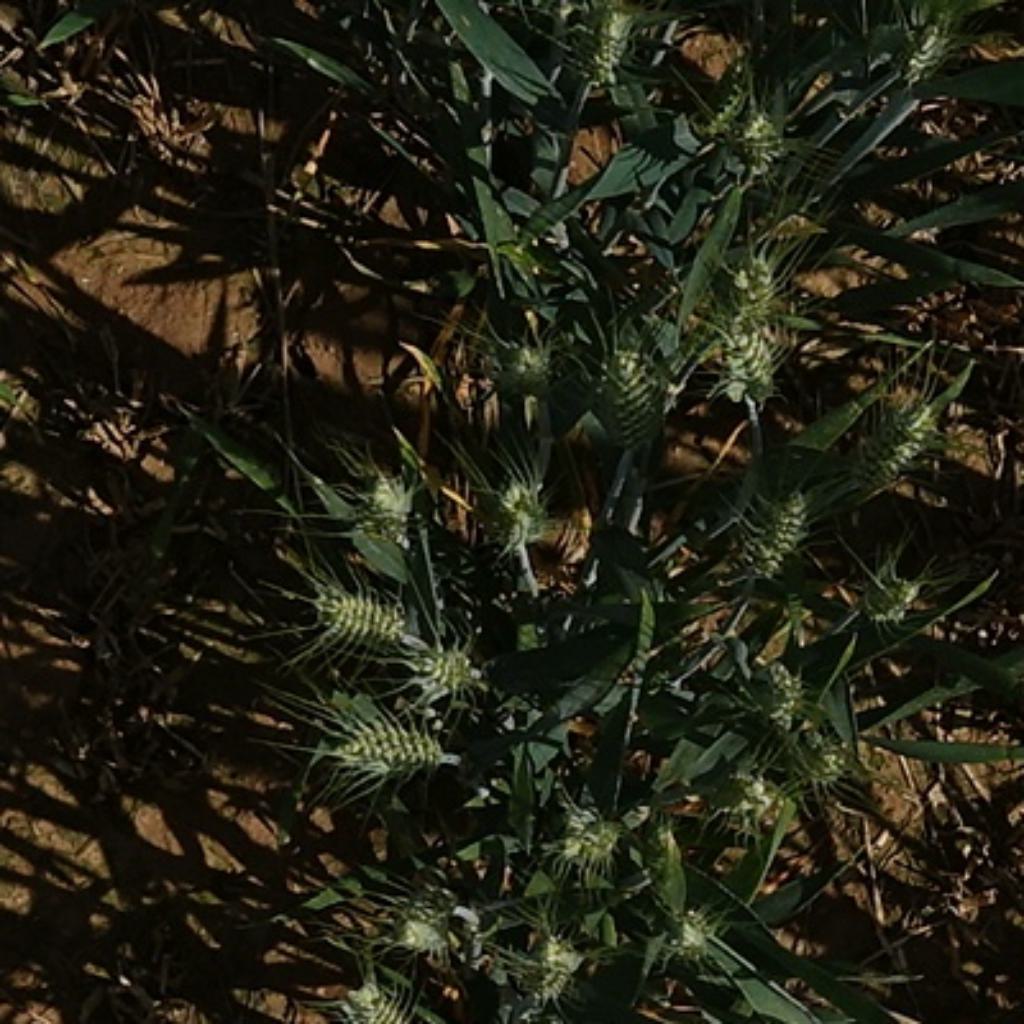
Country: France
Location: VLB
Wheat development stage: Filling